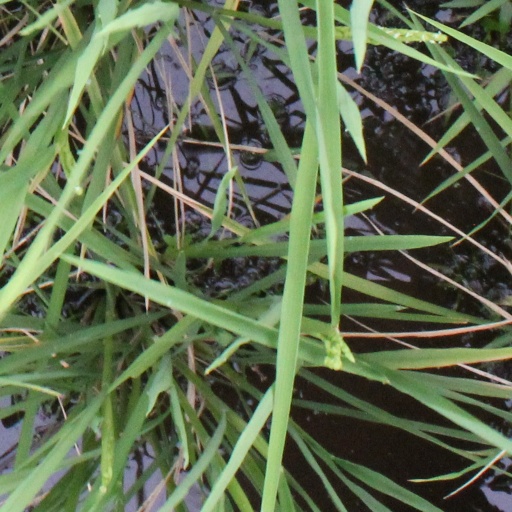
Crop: rice